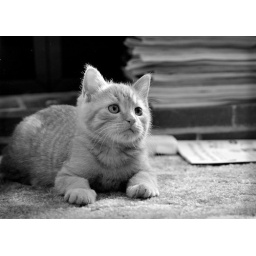
black and white and cute all over